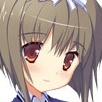
Portrait style: Anime Portrait